Ford GT

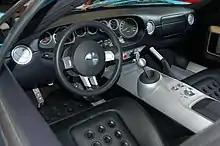
The center tunnel of the Ford GT is made from two aluminum extrusions friction stir welded to a bent aluminum sheet and houses the fuel tank

When the Ford GT was first announced, the demand outpaced supply, and the cars initially sold for premium prices. The first private sale of Ford's new mid-engine sports car was completed on August 4, 2004, when former Microsoft executive Jon Shirley took delivery of his Midnight Blue 2005 Ford GT. Shirley earned the right to purchase the first production Ford GT (chassis #10) at a charity auction at the Pebble Beach "Concours d'Elegance" Auction after bidding over US$557,000.